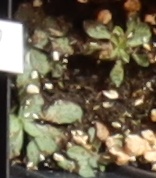
Label: Horseweed